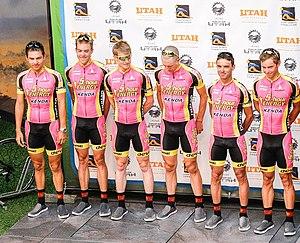
L'équipe cycliste 5-Hour Energy est une équipe cycliste américaine, qui a existé de 2009 à 2014. Durant son existence, elle court avec le statut d'équipe continentale.